William Glackens

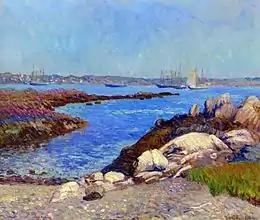
"Portsmouth Harbor, New Hampshire", 1909

In New York, Glackens became associated with a group of artists known today as The Eight, five of whom (Robert Henri, John Sloan, George Luks, and Everett Shinn as well as Glackens) are considered Ashcan realists. The other members of this loose association were Arthur B. Davies, Ernest Lawson, and Maurice Prendergast. "The Eight" was not a term of the group's own choosing, but after their first exhibition in 1908, it became their unofficial title in the press, alluding to the fact that the artists' cause had little to do with stylistic similarities and everything to do with art politics. These eight men had decided to hold a separate exhibition after experiencing repeated rejection from the "official" exhibitions at the powerful, conservative National Academy of Design. Their breakaway venture was, in part, a way of protesting that controlling body's rigid definition of artistic beauty. Their show at the Macbeth Gallery was a small-scale "succès de scandale" and toured several cities from Newark to Chicago in an traveling exhibition curated by Sloan. The painters gained wider recognition and were invited to exhibit at many institutions. More importantly, they had initiated a national debate about acceptable subject matter in art and the need to end the constraints of The Genteel Tradition in American culture. Most of the Eight also participated in the "Exhibition of Independent Artists" in 1910, a further attempt to break down the exclusivity of the academy.